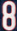
Number: 8